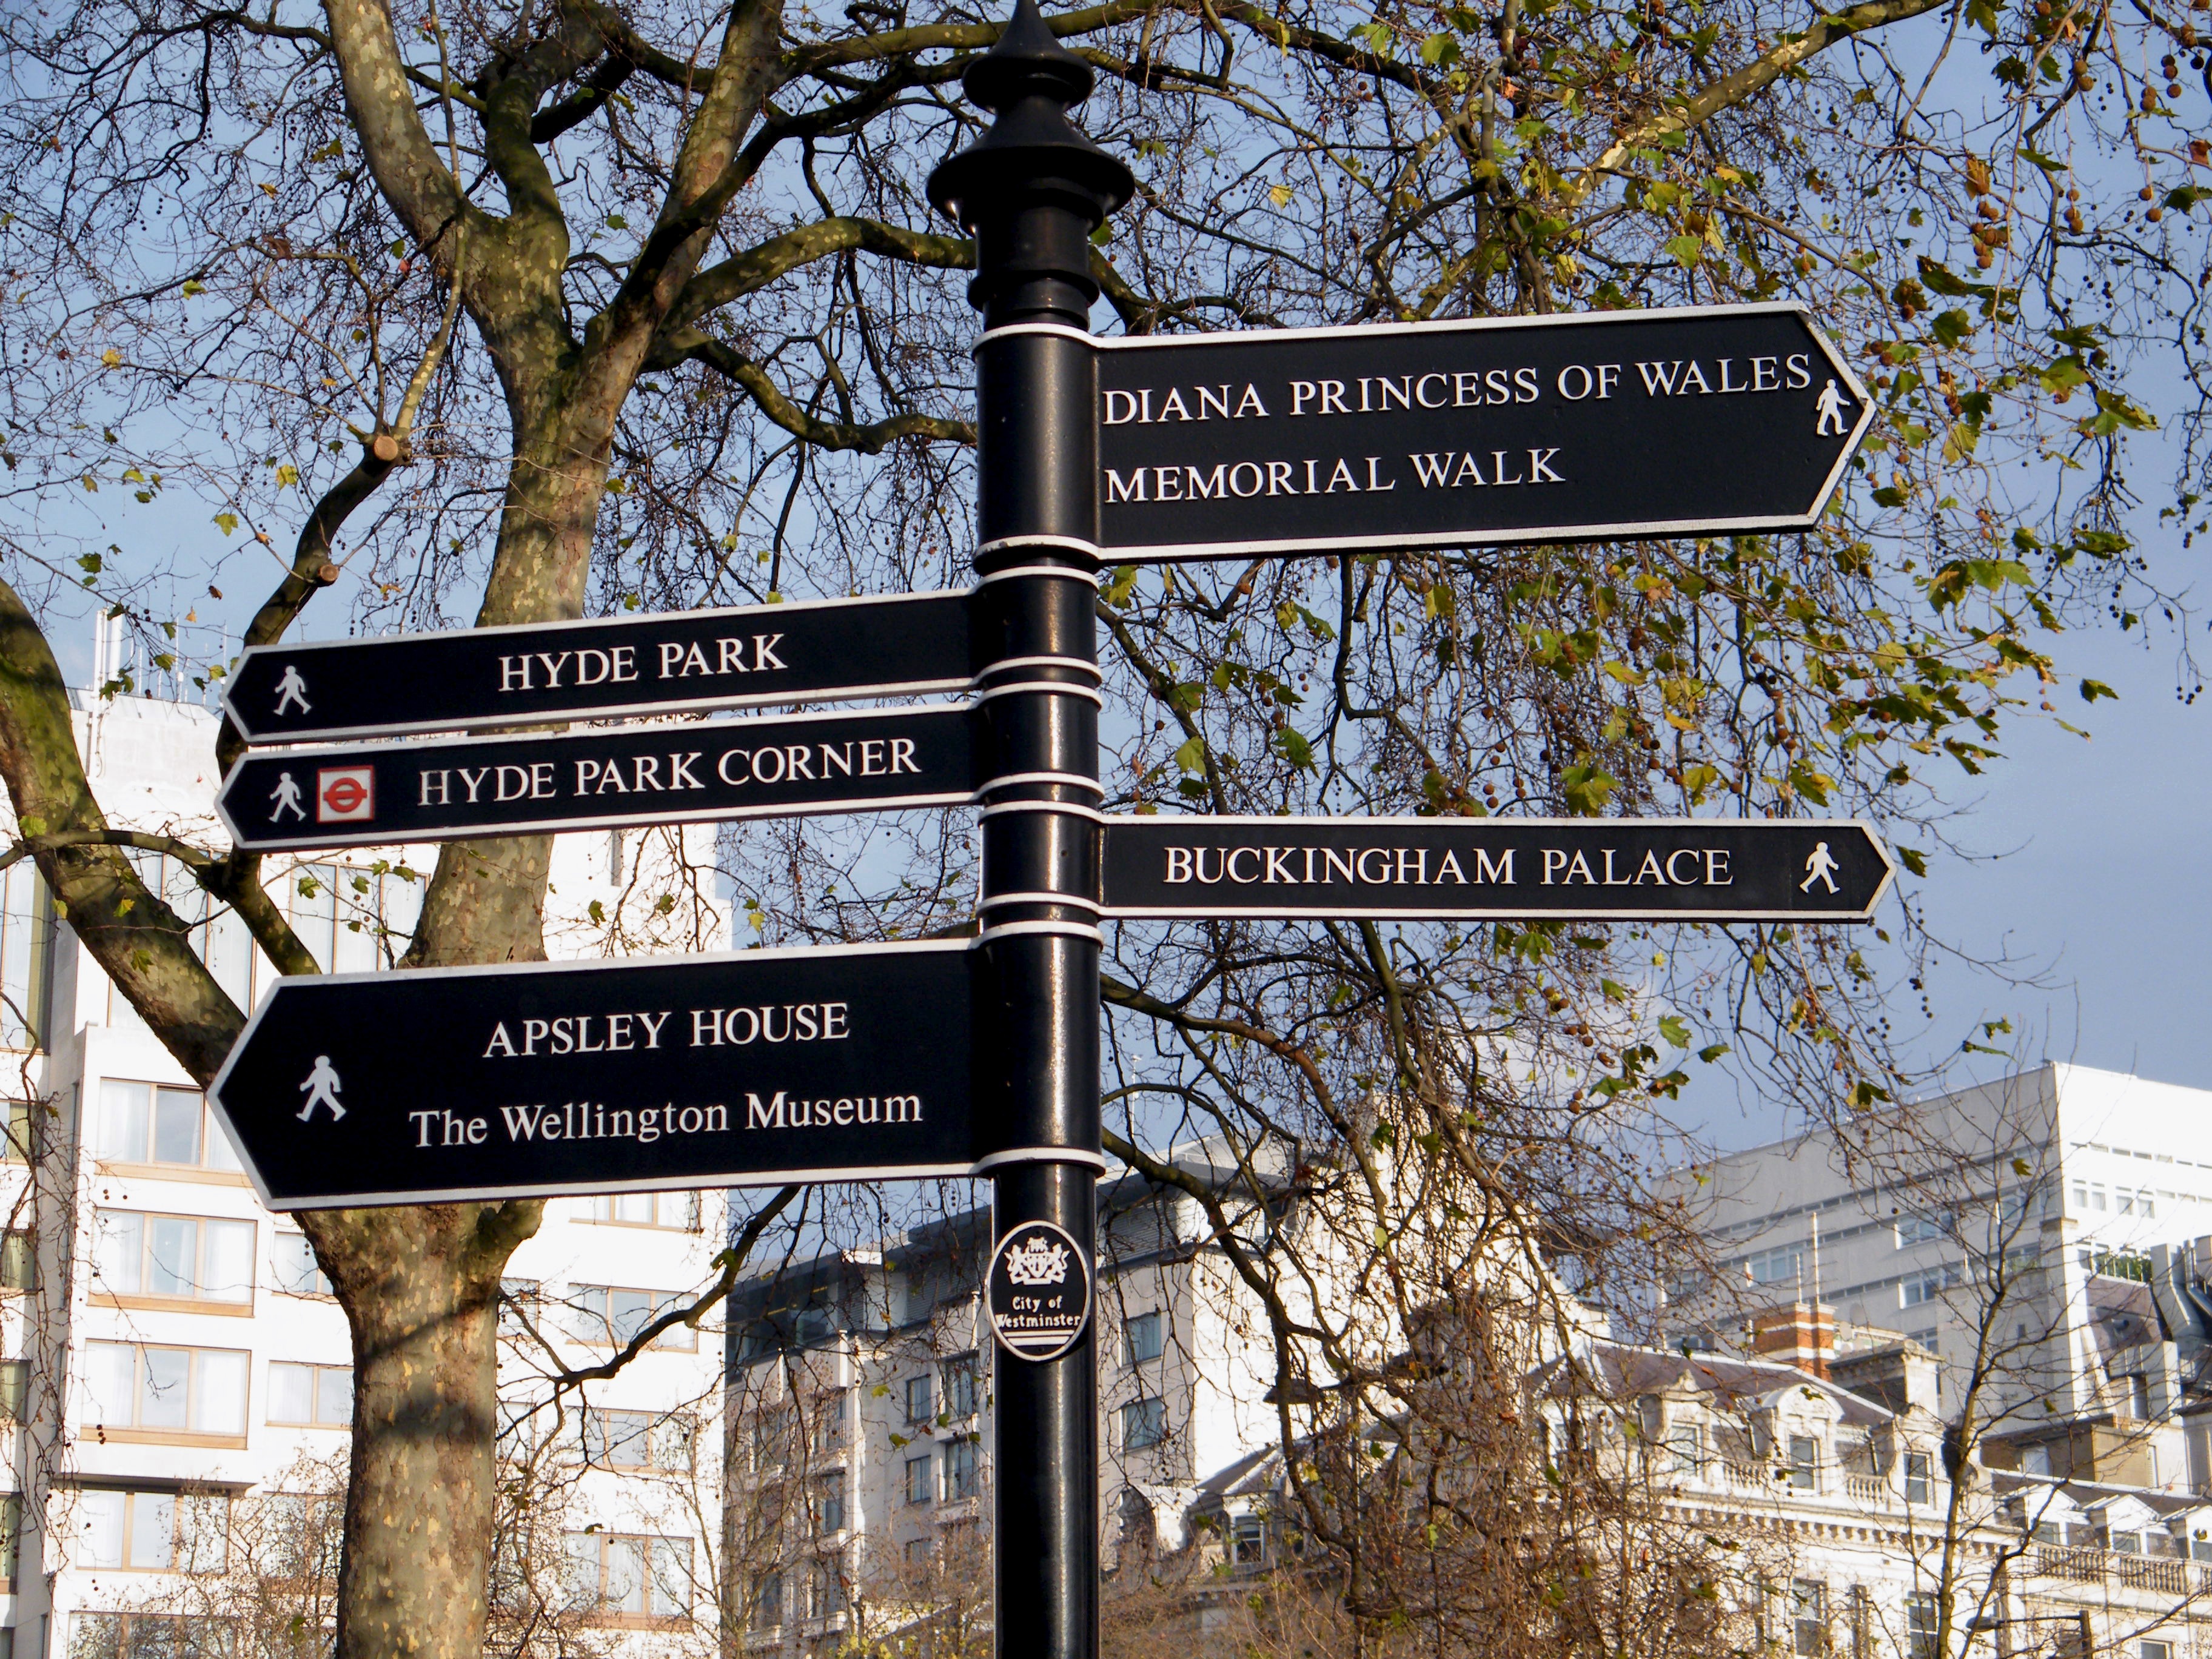
tree, winter, city, home, sign, spring, holiday, street sign, attraction, tourism, signage, season, city view, uk, england, london, resort, holidays, homes, shield, westminster, directory, cities, united kingdom